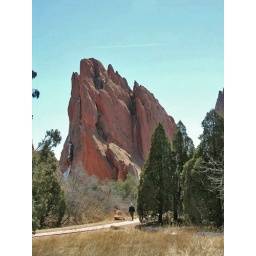
One of the large red rock formations within the Garden of the Gods.